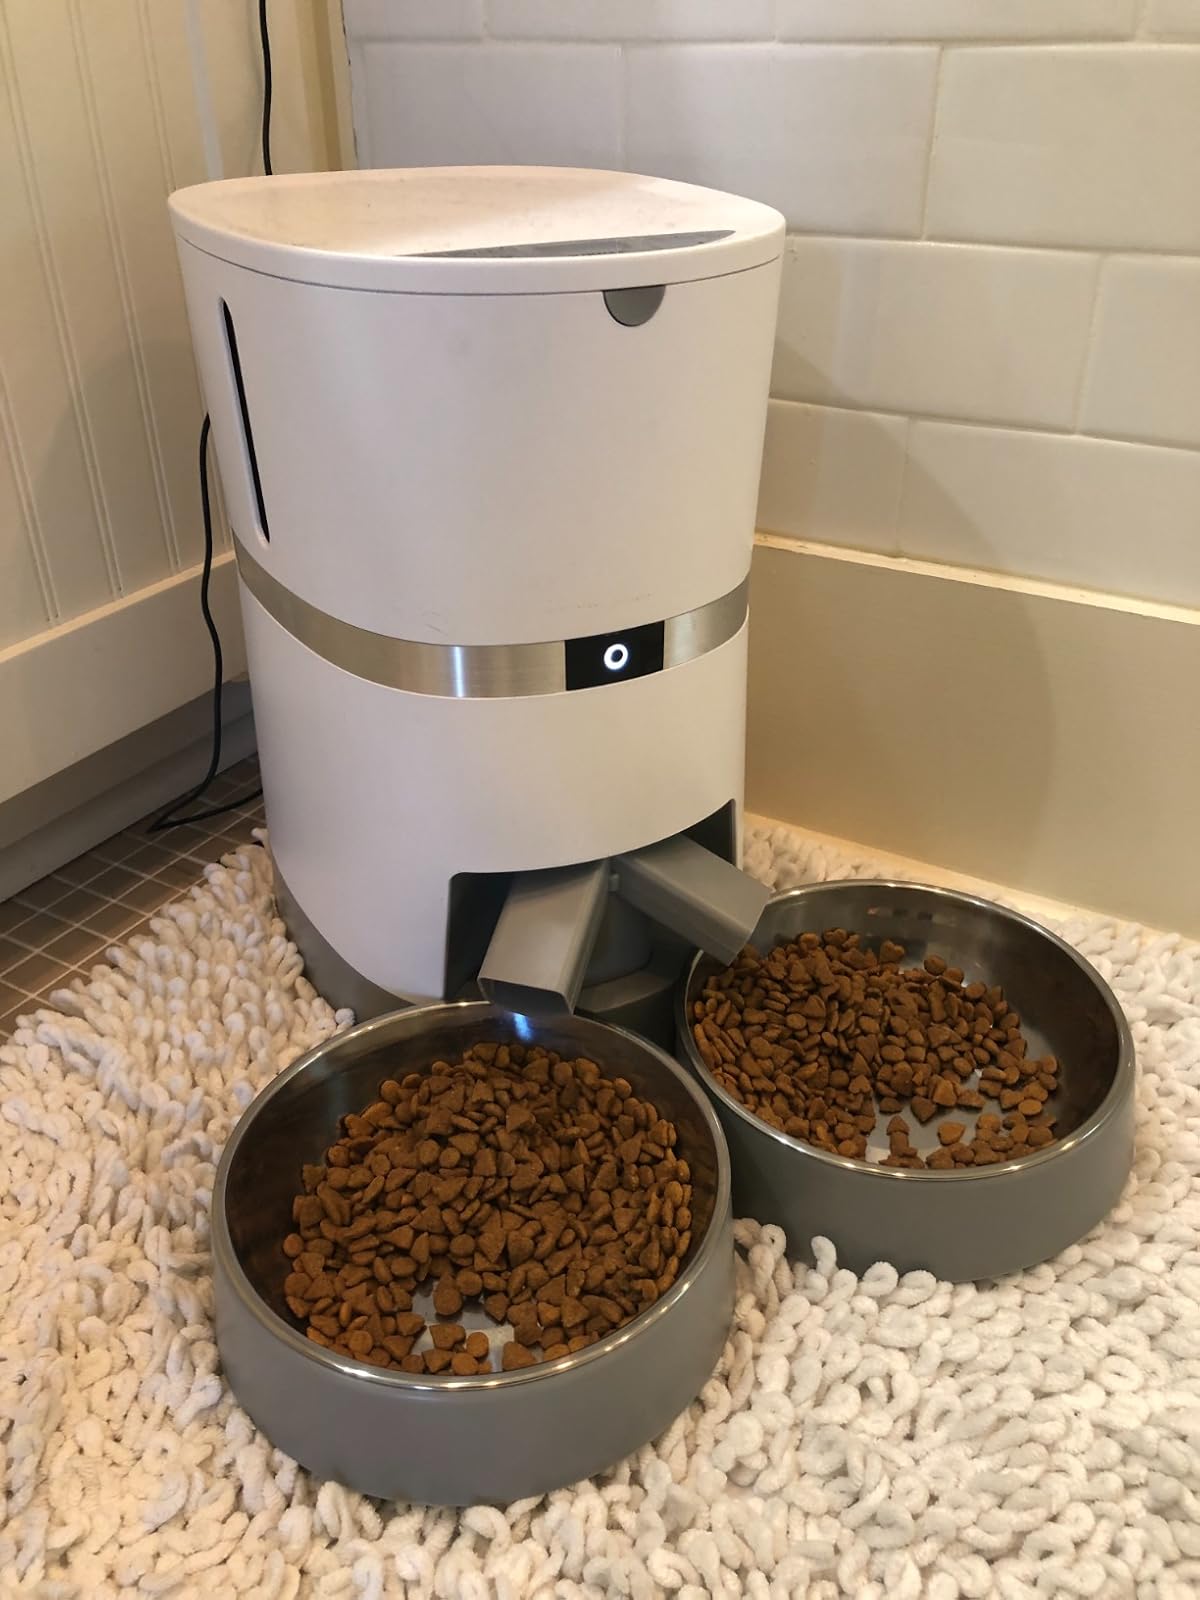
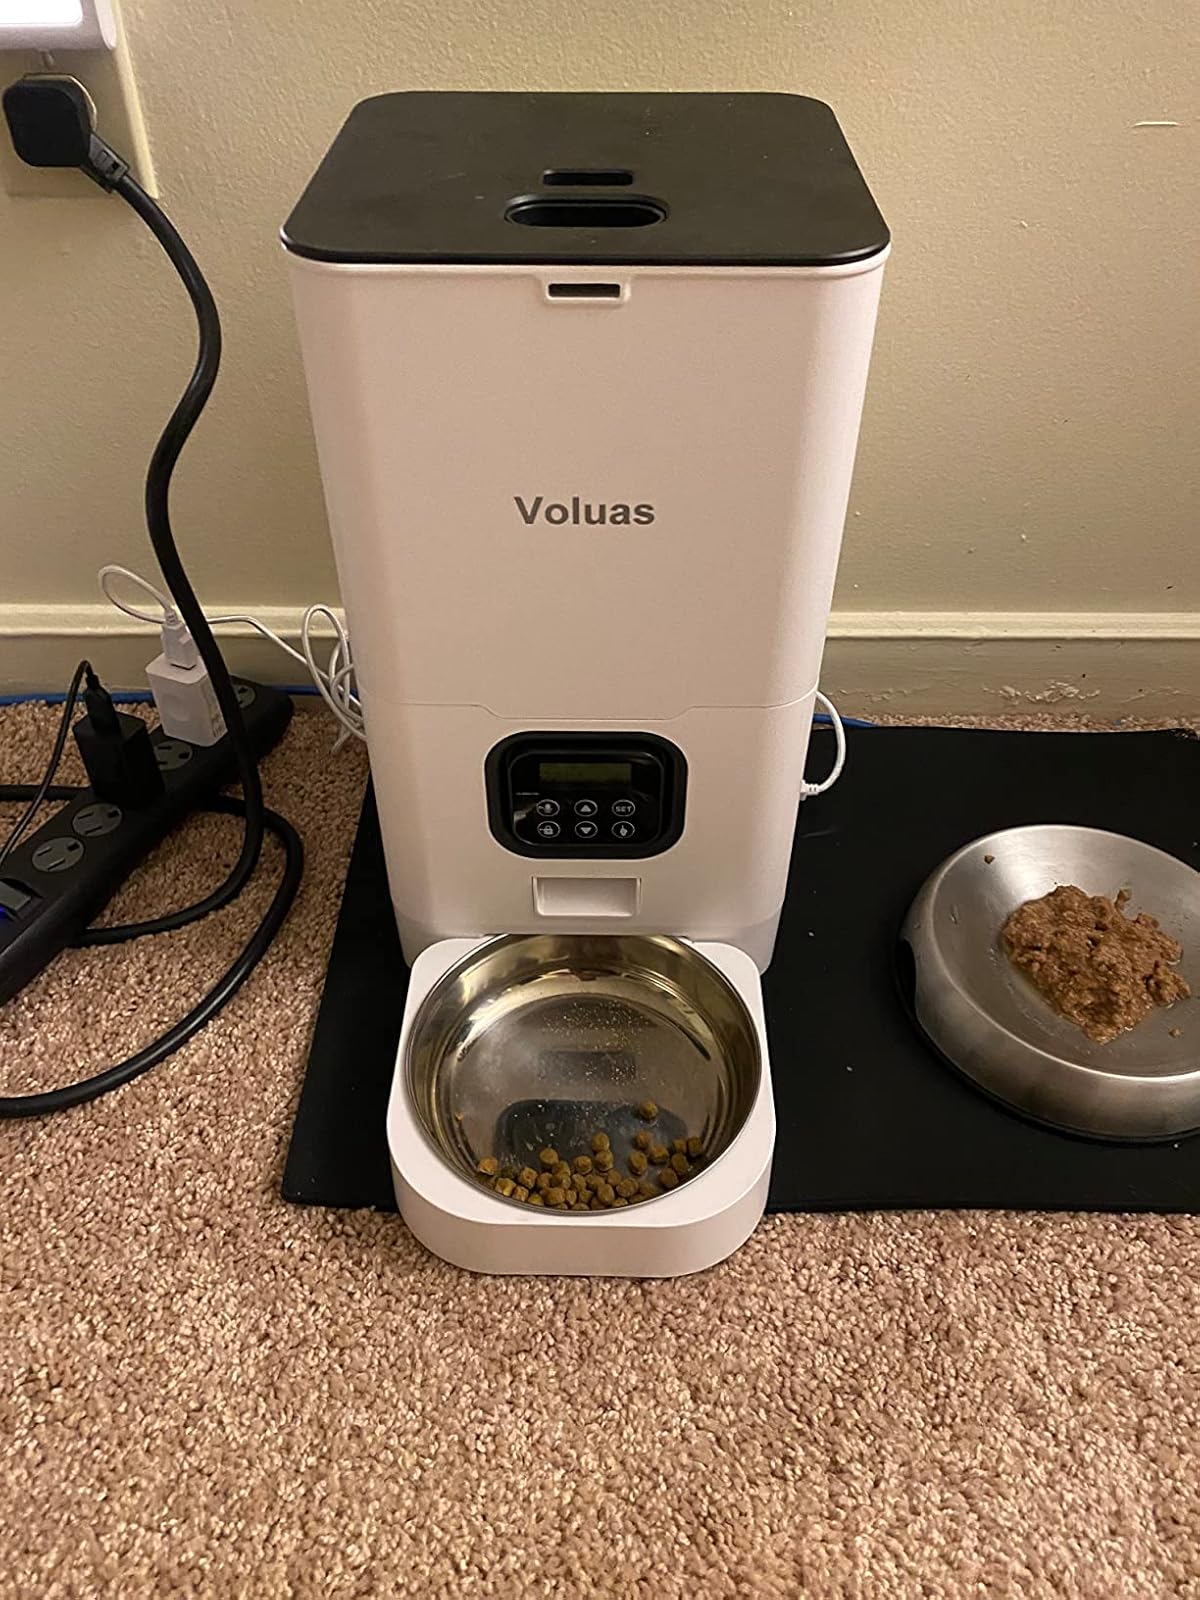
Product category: items_feeder
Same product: no